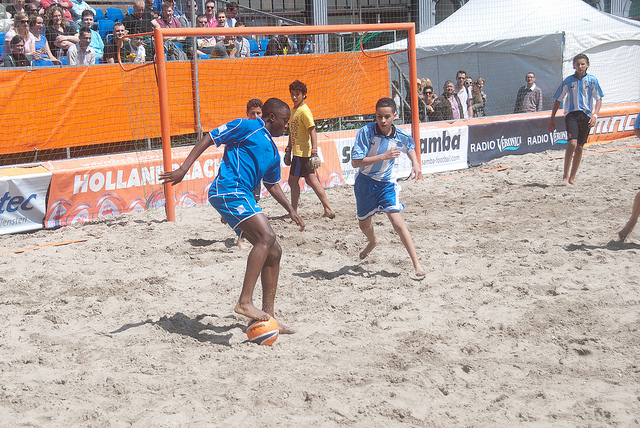
những cậu bé đang chơi bóng đá ở trên bãi biển